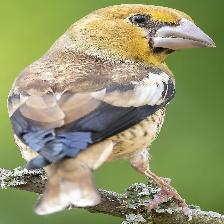
Species: HAWFINCH
Scientific name: COCCOTHRAUSTES COCCOTHRAUSTES